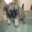
Label: dog